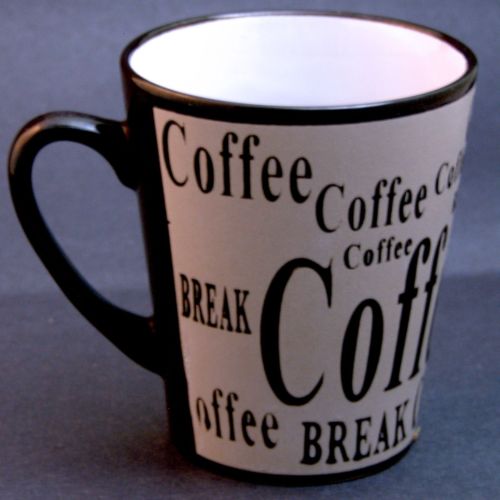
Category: mug